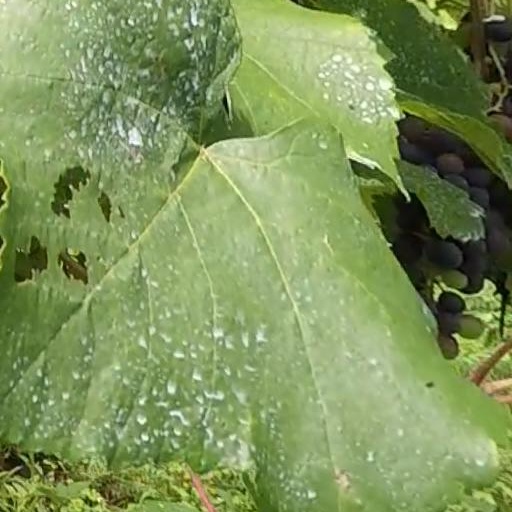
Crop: grape